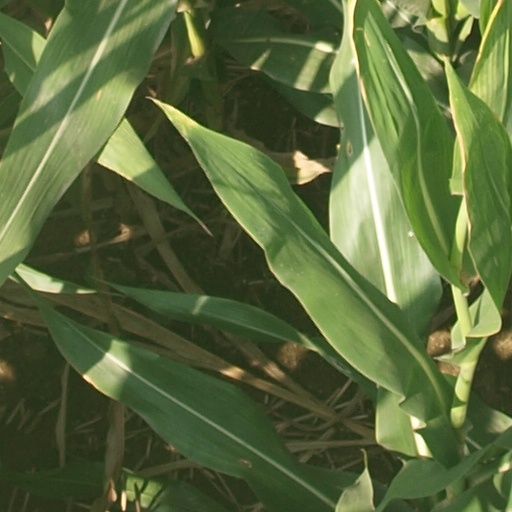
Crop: maize; corn